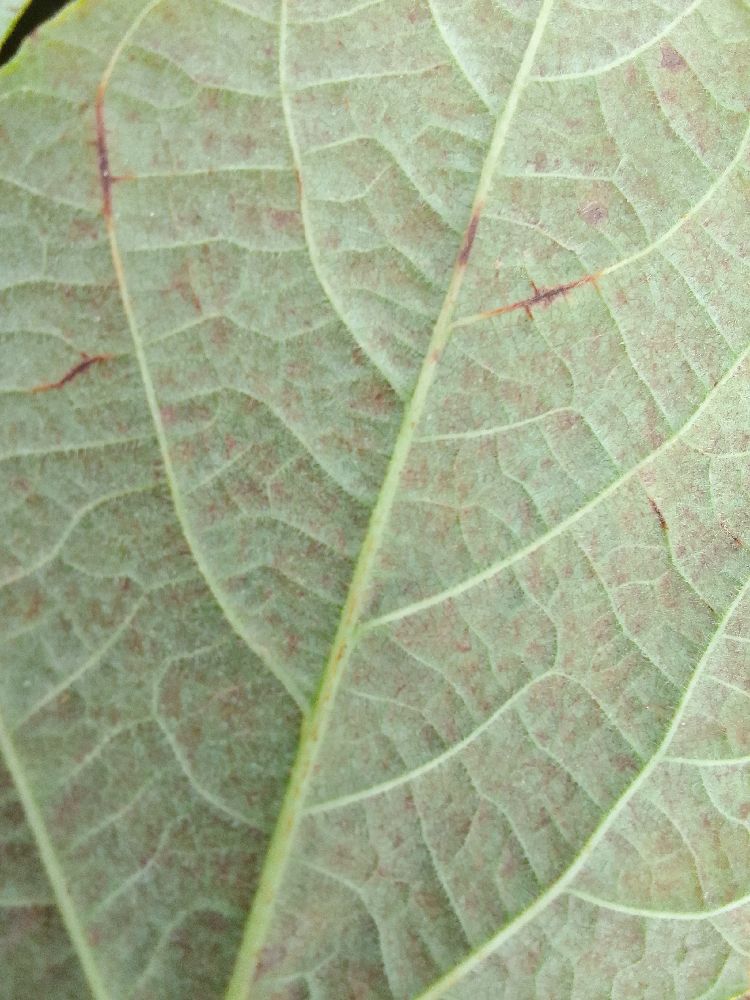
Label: anthracnose